Dresden–Werdau railway

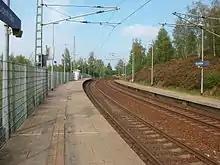
Muldenhütten station (2016)

"Muldenhütten" station was opened as a halt on 8 December 1861. In 1905 the station was reclassified as a station, but it was downgraded to a halt In 2002. Since 9 December 2007, the station has served by the Dresden S-Bahn in the peaks. In the immediate vicinity is the industrial area of Muldenhütten, the oldest still operating industrial site in Germany. The entrance building was demolished in 2004.